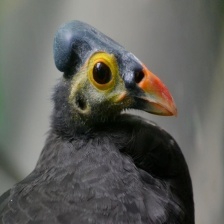
Species: MALEO
Scientific name: MACROCEPHALON MALEO